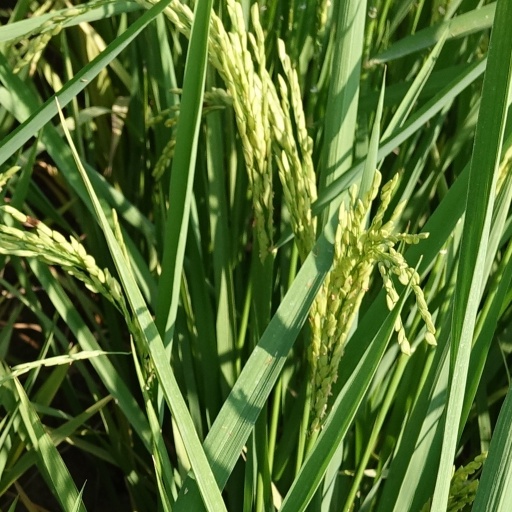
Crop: rice